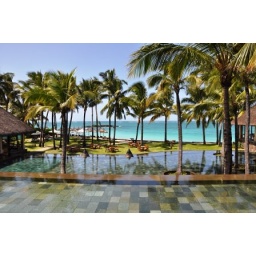
Looking at the ocean from the main reception building at the Belle Mare Plage resort on the island of Mauritius in the Indian Ocean.